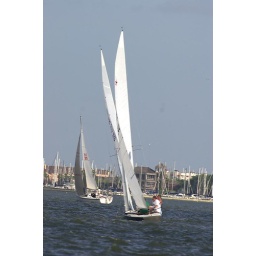
Clear Lake, Texas Wednesday sail boat races in 2006